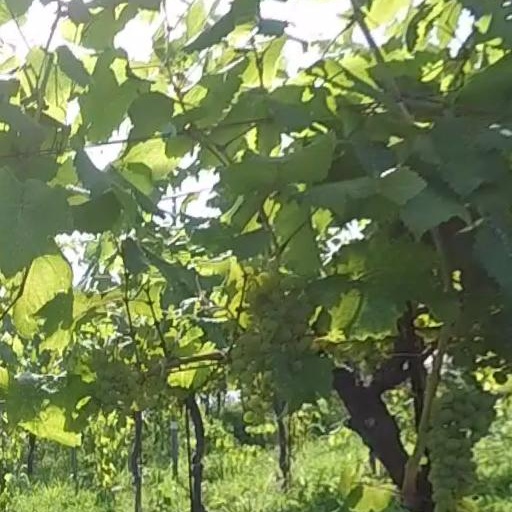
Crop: grape